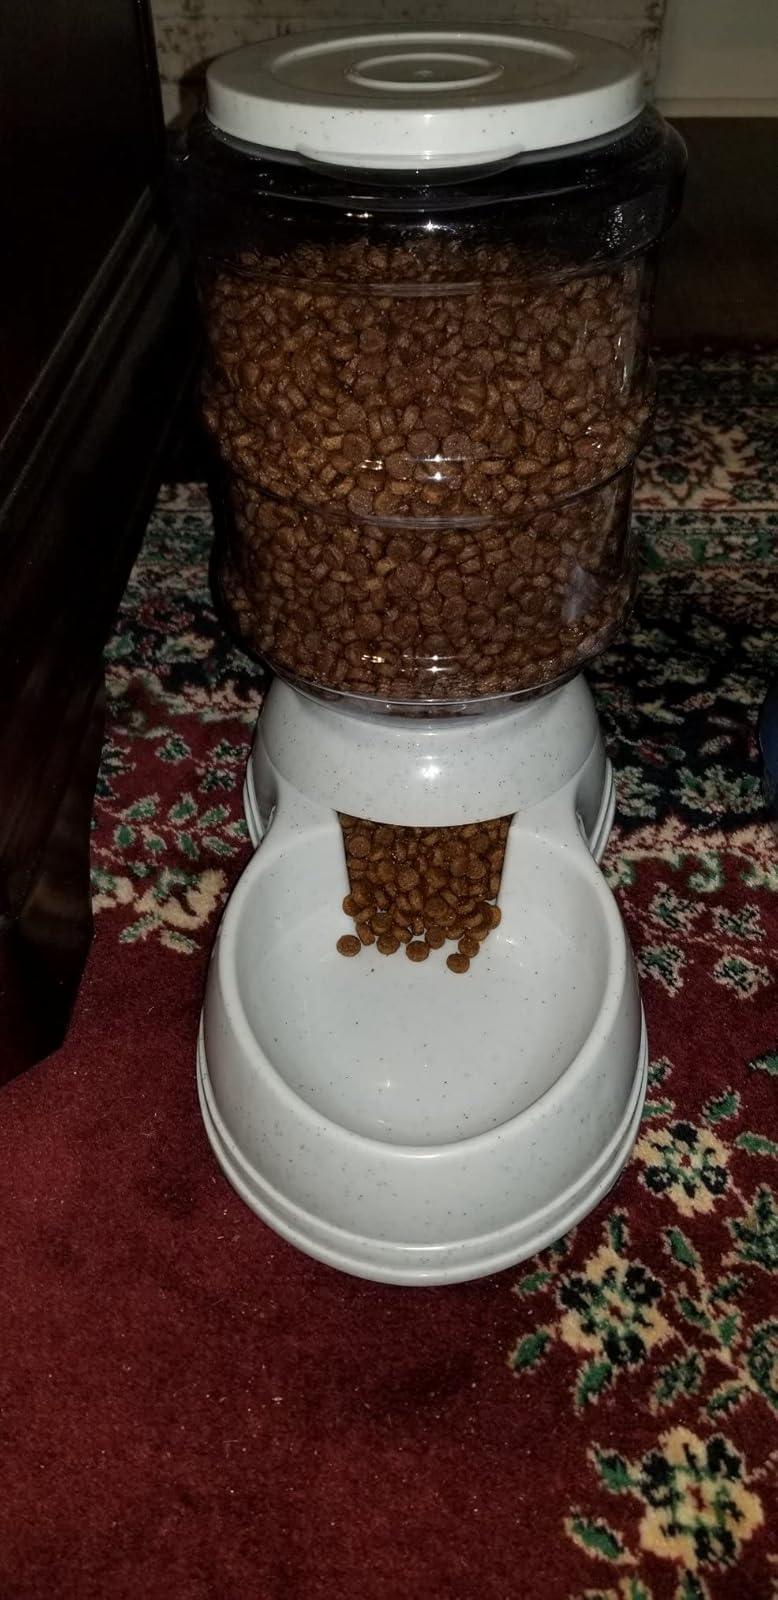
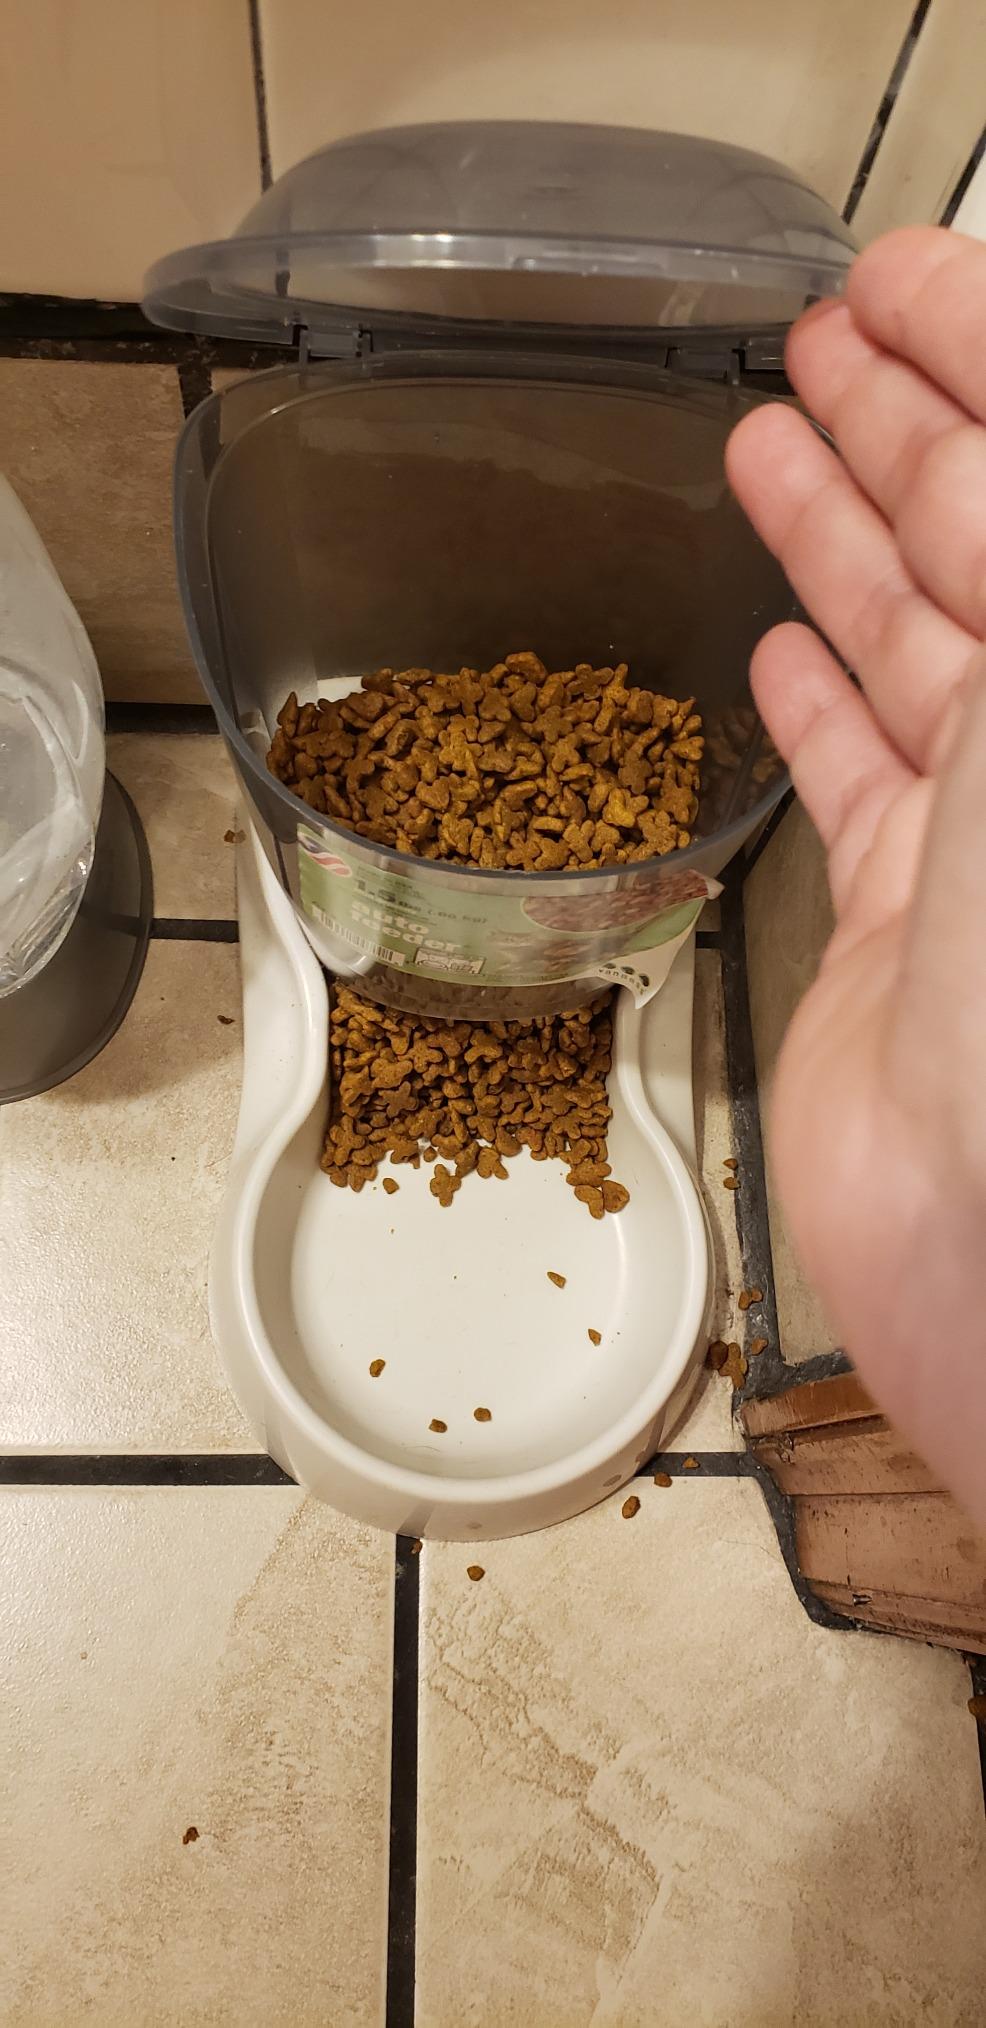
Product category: items_feeder
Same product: no